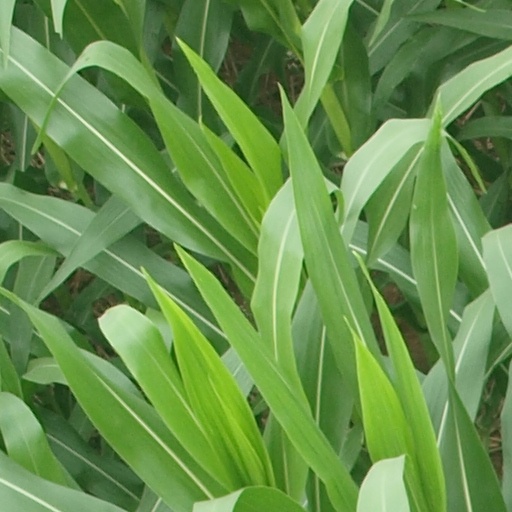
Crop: maize; corn